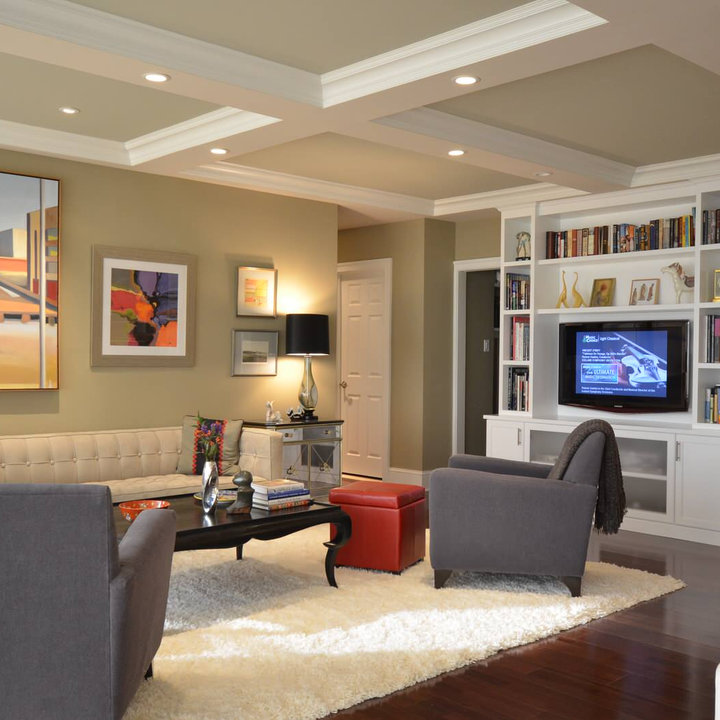
Style: Classic